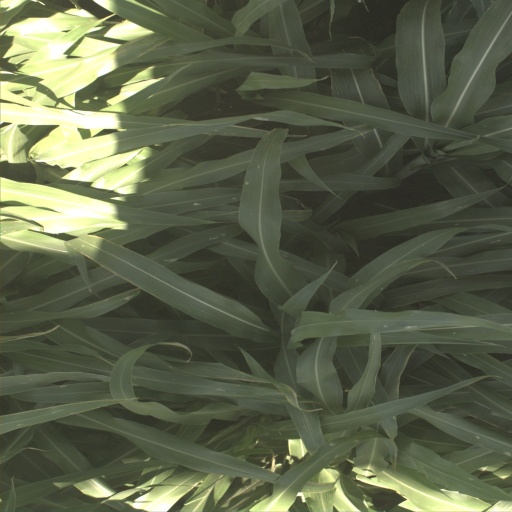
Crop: sorghum